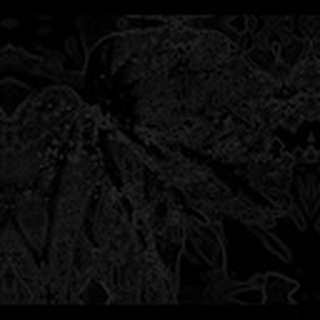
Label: cotton_bacterial_blight